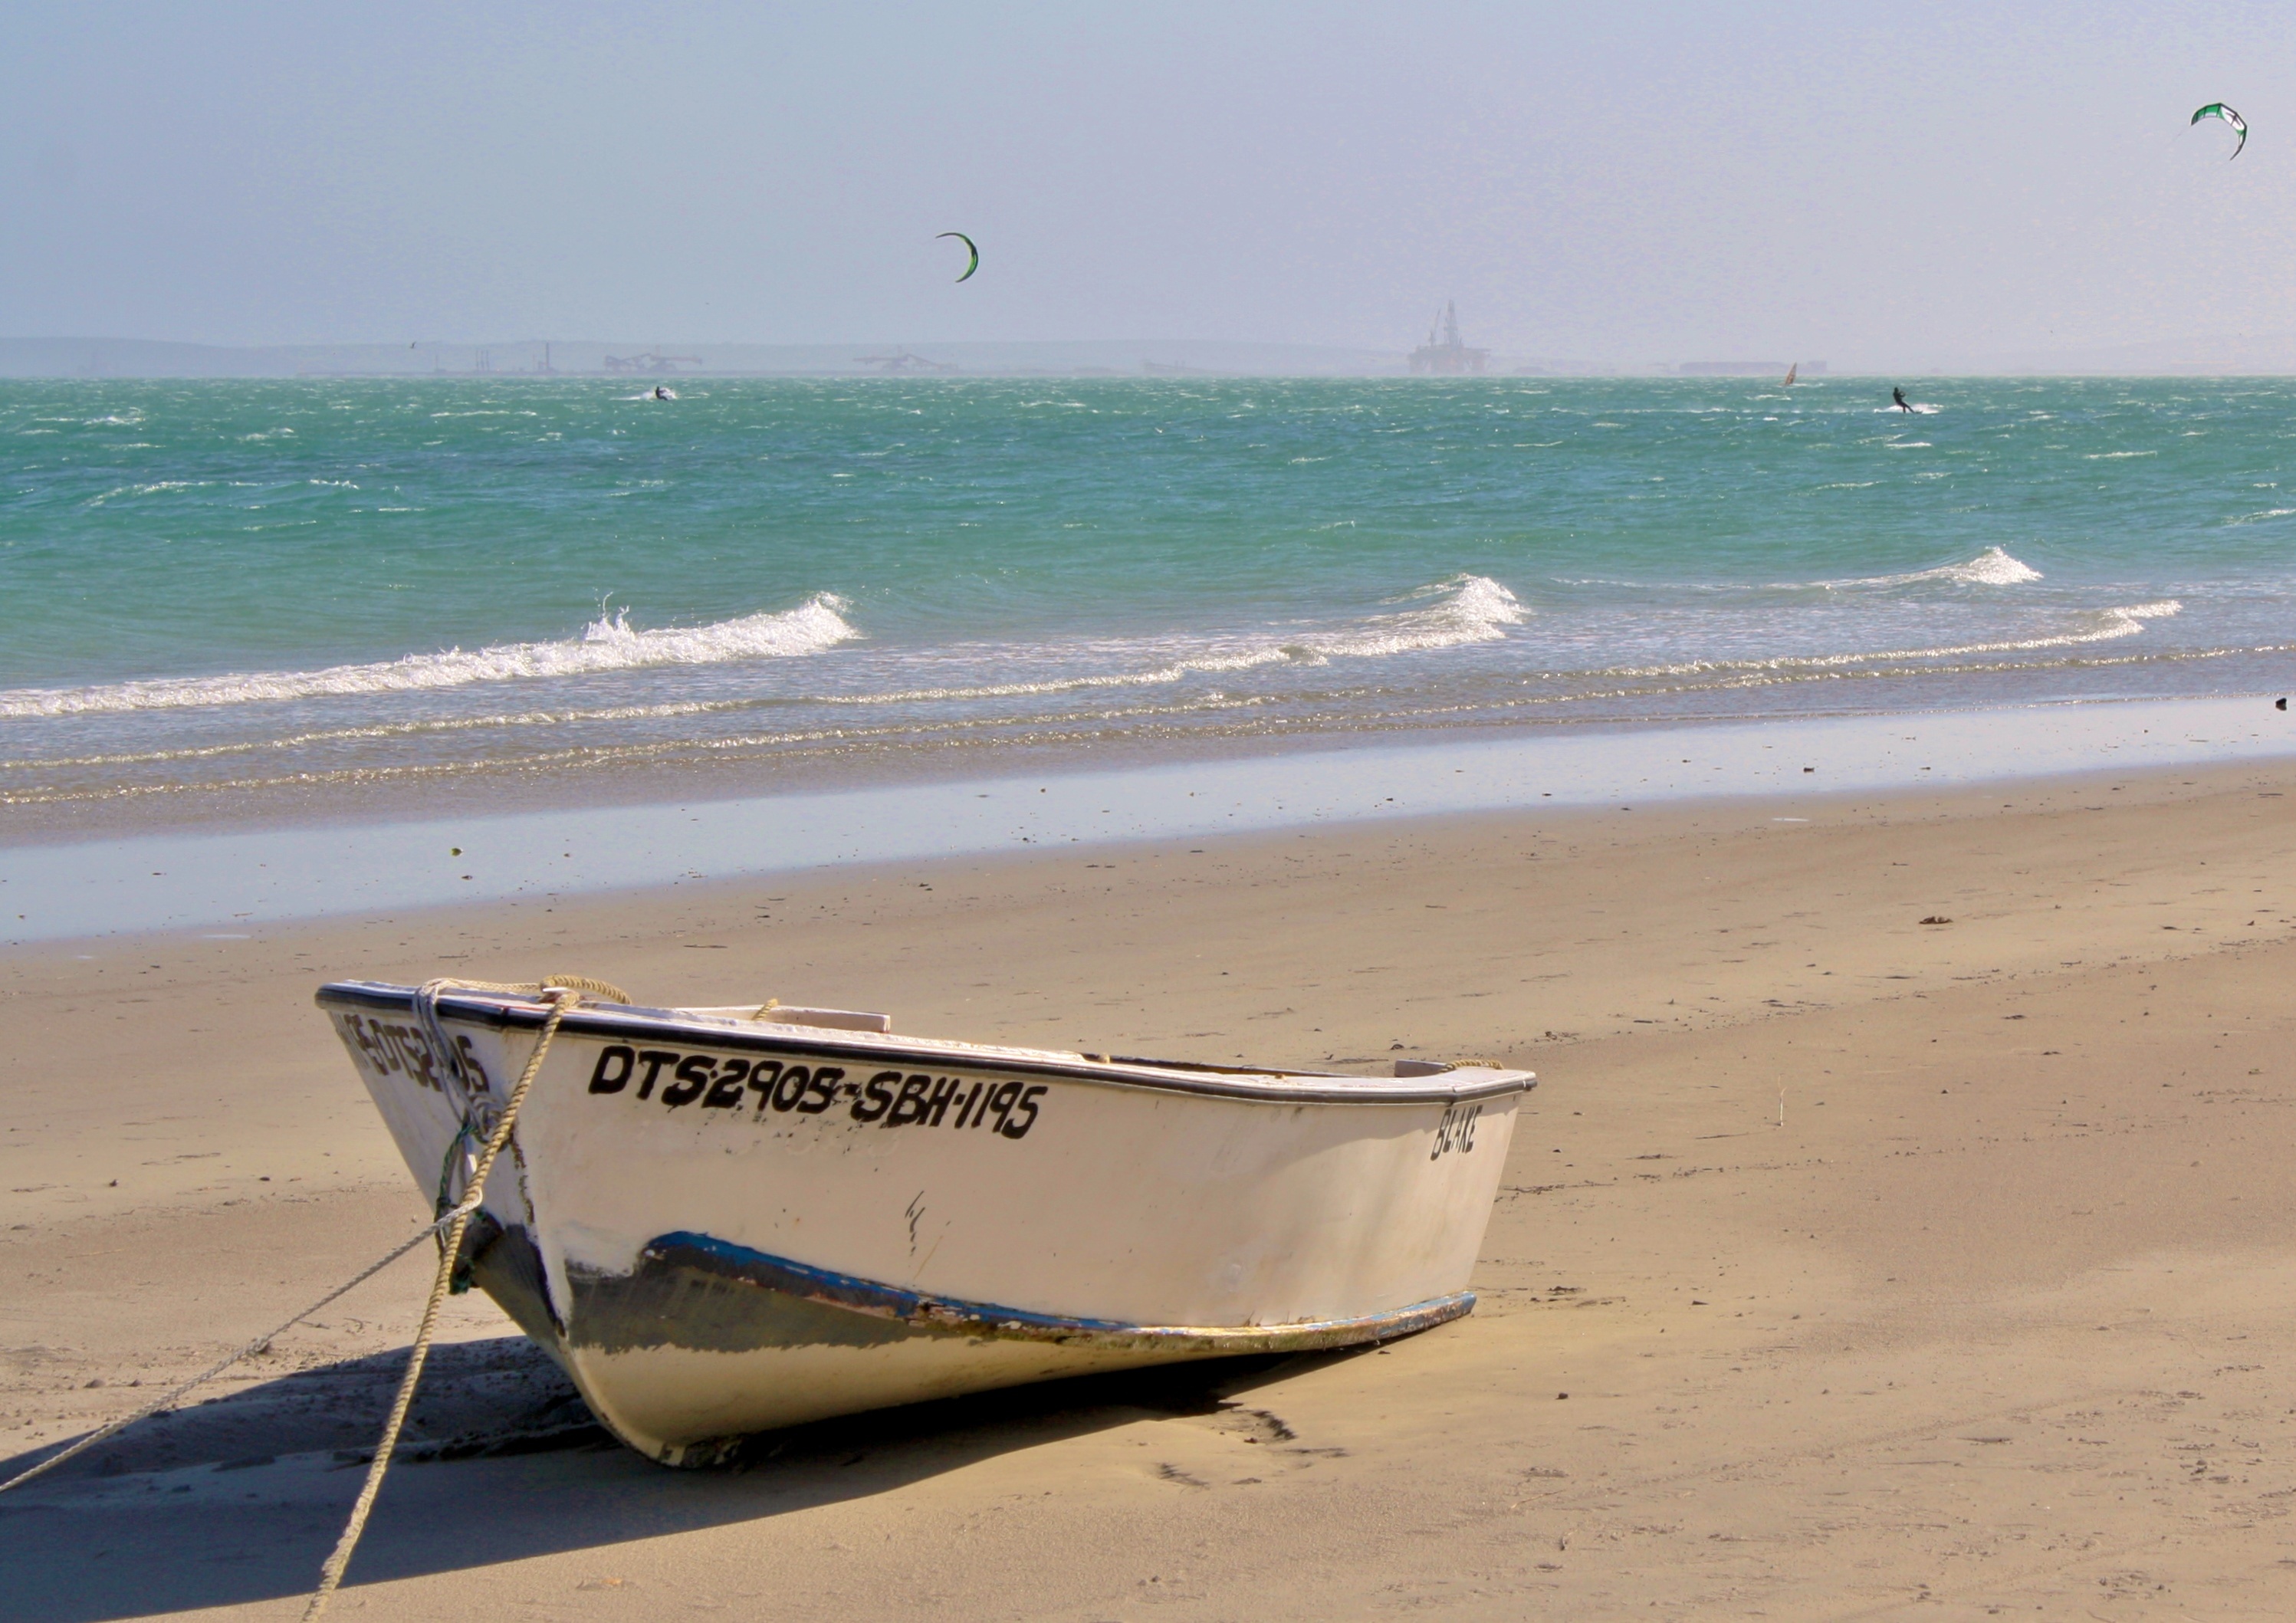
beach, sea, coast, sand, ocean, shore, wave, vacation, boot, vehicle, bay, body of water, fishing boat, cape, wind wave, surfing equipment and supplies